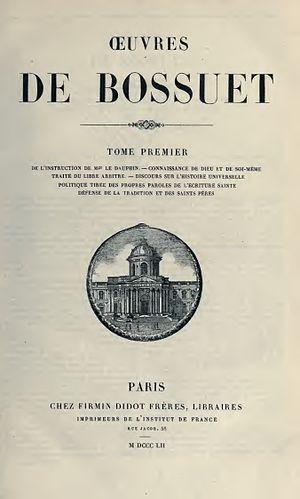
Jacques-Bénigne Bossuet, né le 27 septembre 1627 à Dijon et décédé le 12 avril 1704 à Paris, est un homme d'Église, évêque, prédicateur et écrivain français.